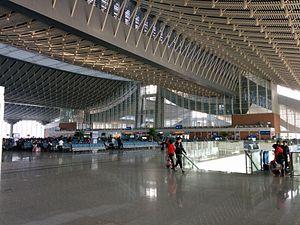
La gare de Xiamen-Nord est une gare ferroviaire chinoise situé à Xi'an. Elle a ouvert en 2010.
Xiamen est une ville de la province du Fujian, dans le sud-est de la Chine.